Cathedral of Christ the King, Mullingar

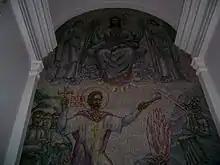
Saint Patrick mosaic by Boris Anrep

The Saint Patrick mosaic represents the saint lighting the Paschal fire on the mount of Slane. The principal figure is that of the saint in his apostolic mission, lifting the cross in a vigorous movement, in his other hand holding a torch. The firewood is arranged in a Christogram, signifying the symbolic importance of the fire.